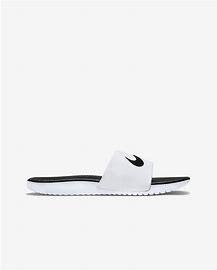
Brand: Nike
Model: Kawa